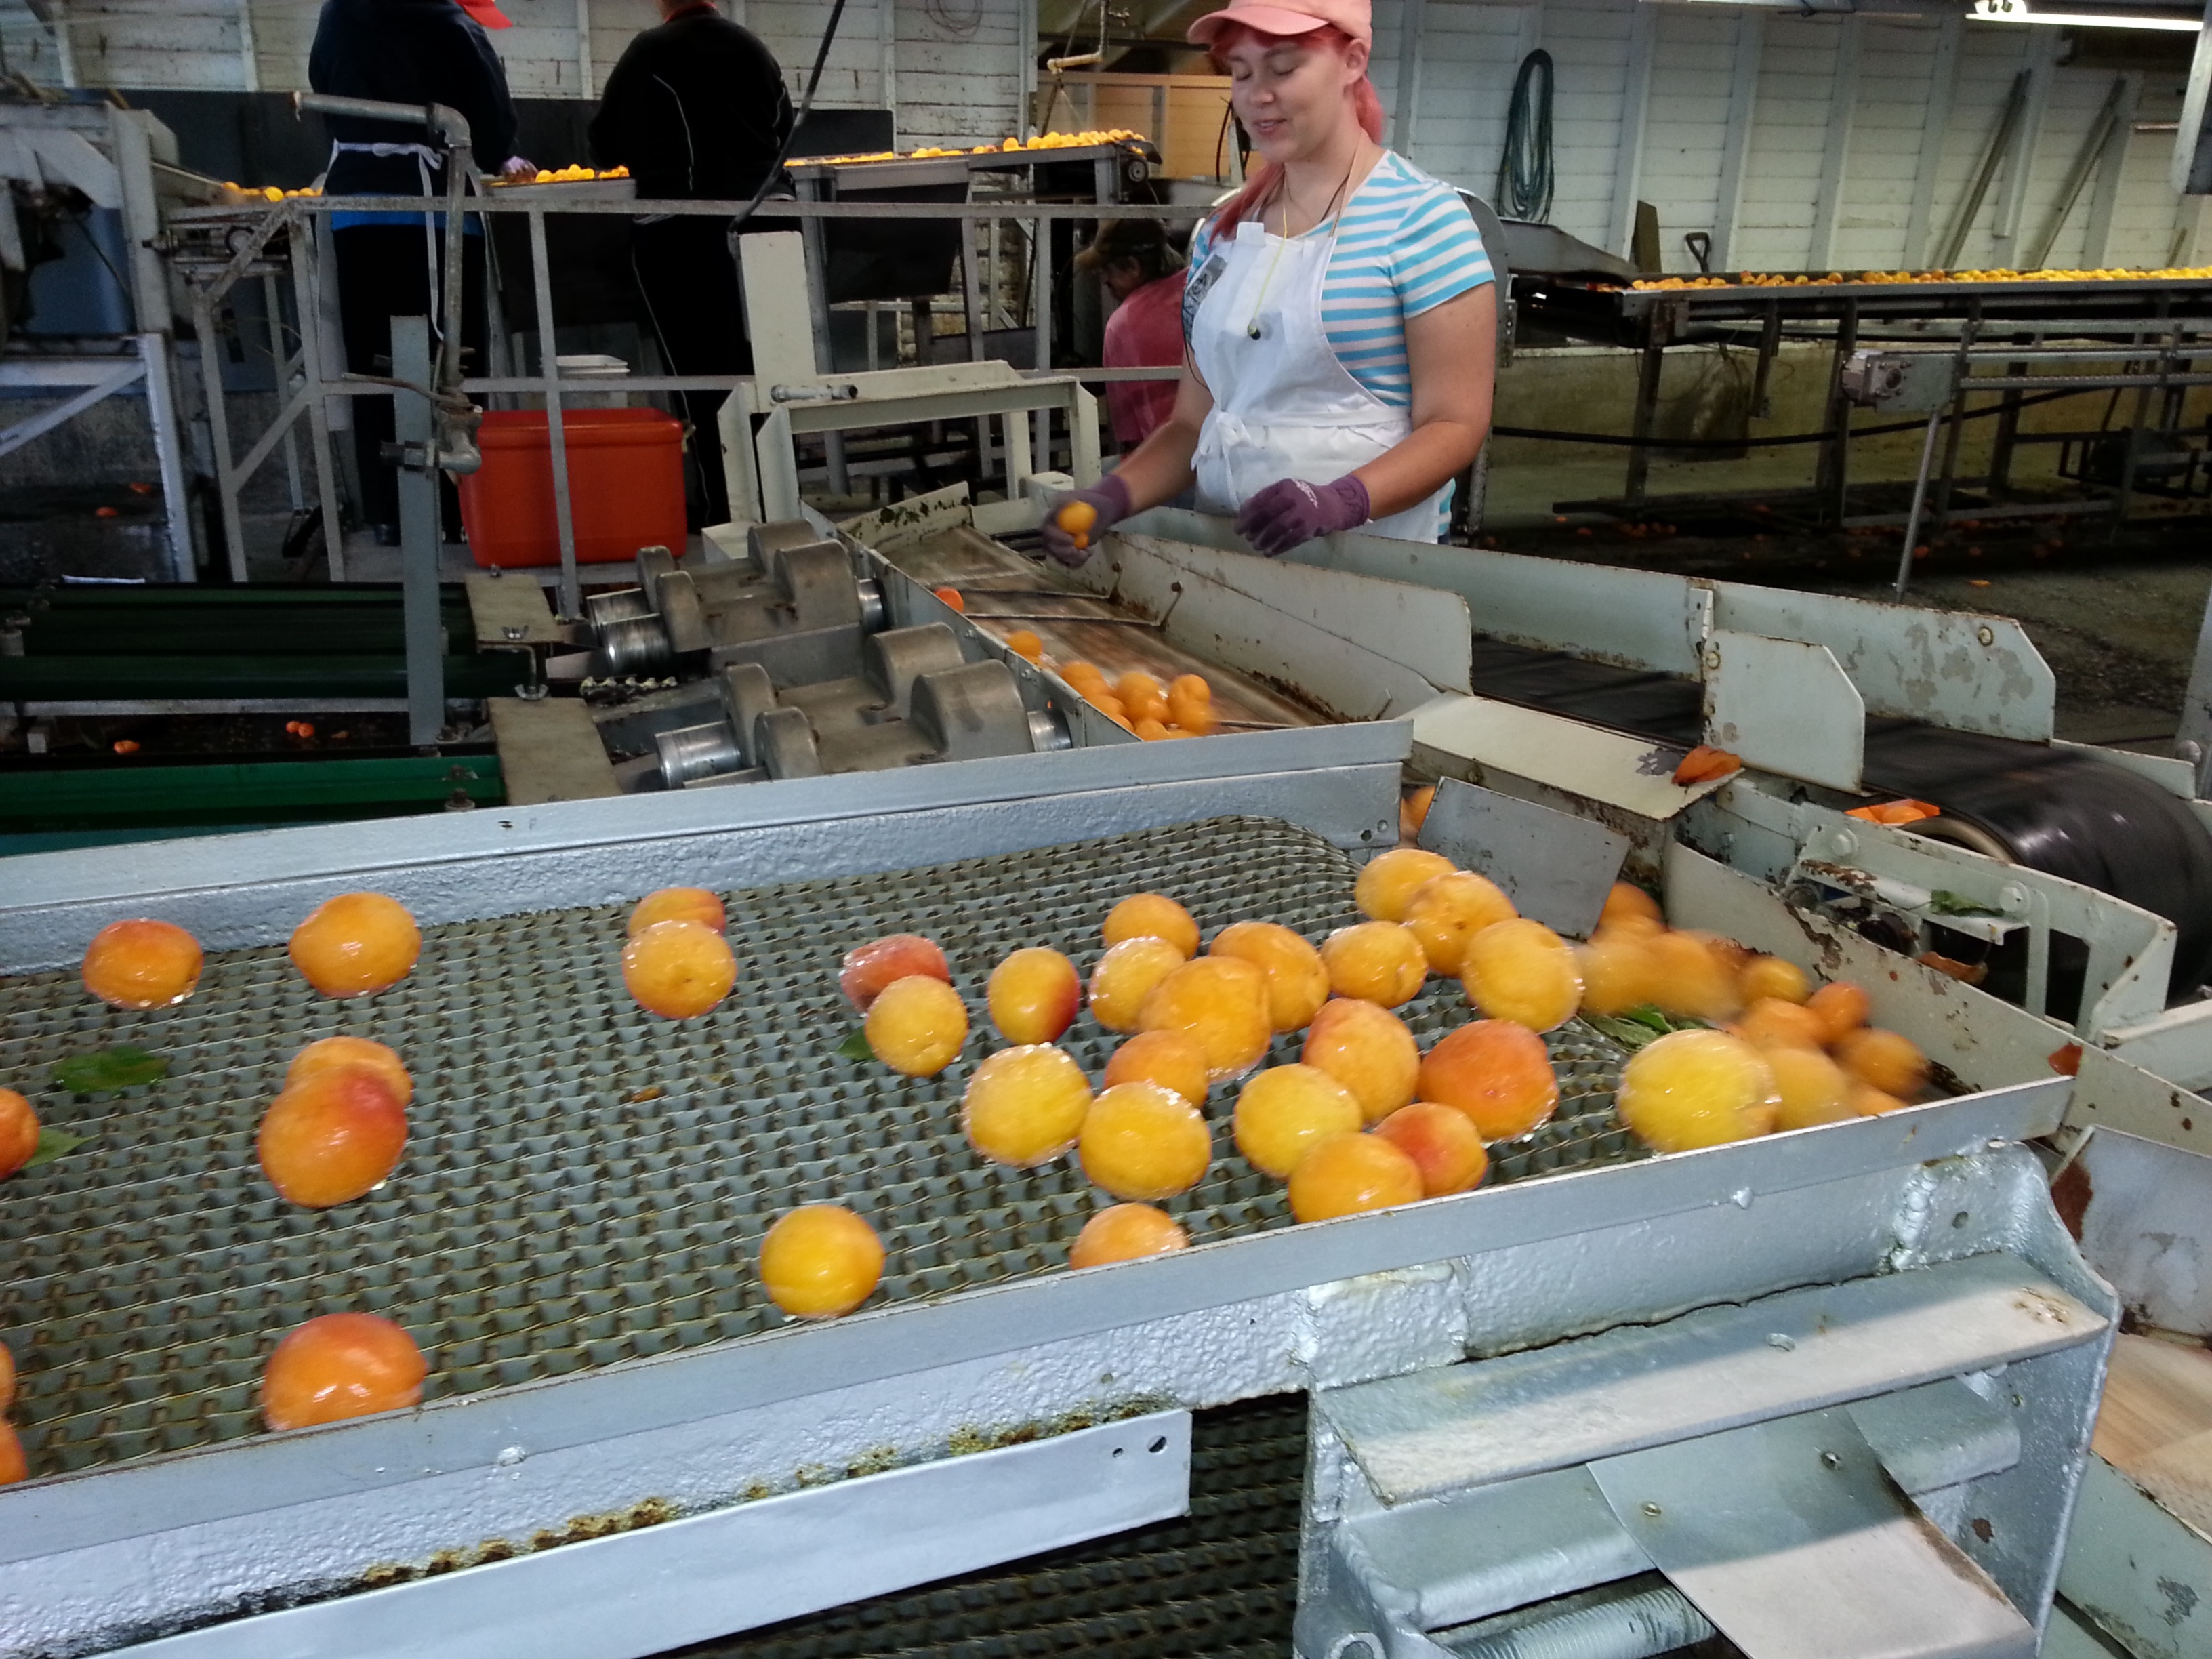
fruit, food, produce, industrial, market, juicy, process, apricot, seasonal, supermarket, commercial, raw, grocery store, conveyor belt, canning, processing, nutritious, canned, cannery, canned fruit, conveyor